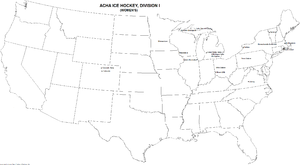
Le Championnat ACHA féminin de hockey sur glace regroupe plusieurs universités américaines privés ou publiques dont les clubs de hockey sur glace sont gérés par l'American Collegiate Hockey Association ou ACHA. C'est une organisation nationale basée aux États-Unis qui offre une alternative au championnat de hockey féminin de la NCAA.